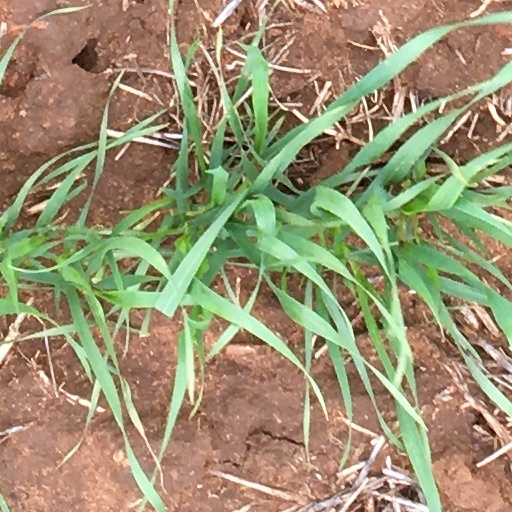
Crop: wheat